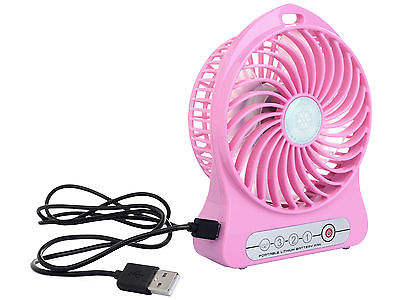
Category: fan